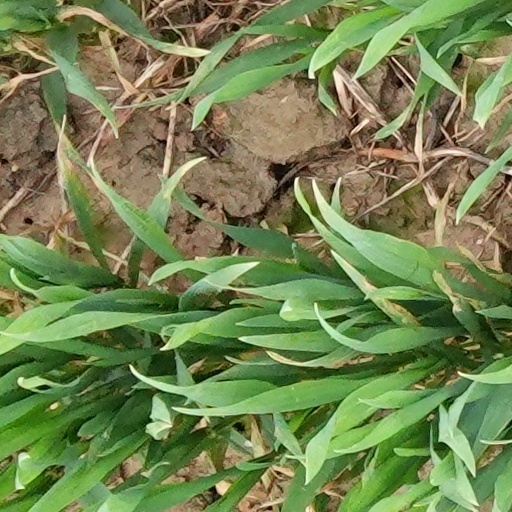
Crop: wheat